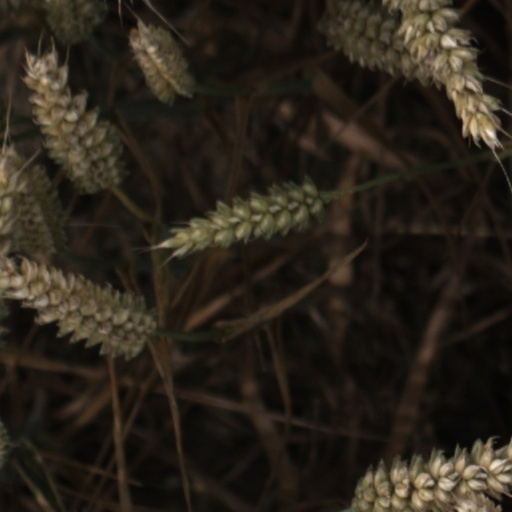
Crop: wheat